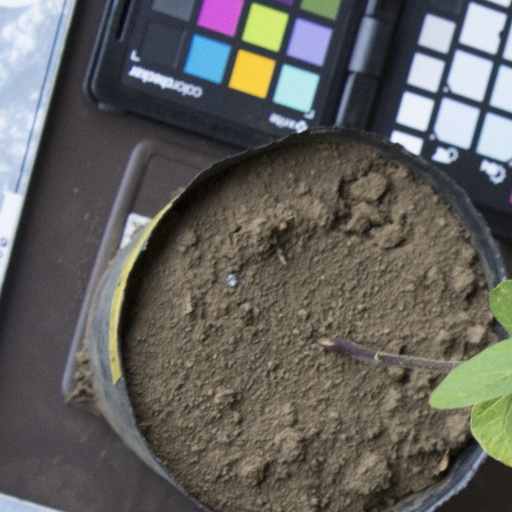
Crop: soybean